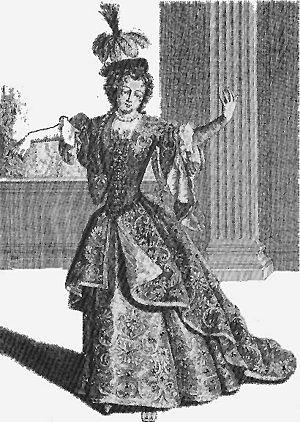
Marie-Thérèse Perdou de Subligny est une danseuse française née en juillet de 1666 et morte à Paris le 6 juillet 1740.